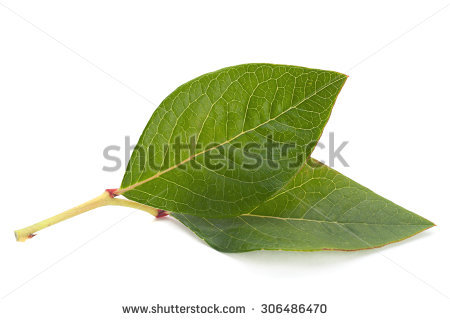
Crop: corn
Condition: blight